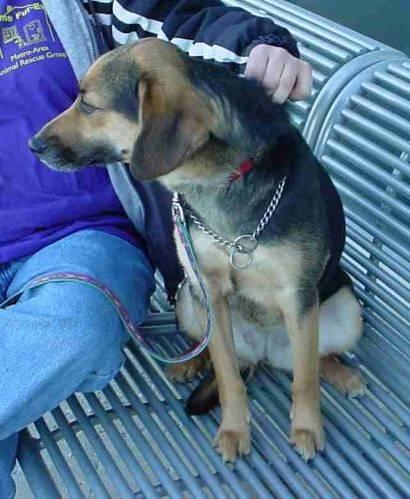
dog